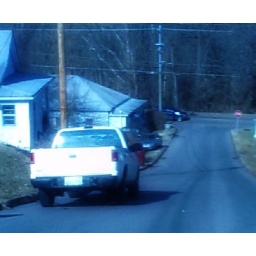
This truck was left parked in the road, right at the crest of a hill in a blind spot.